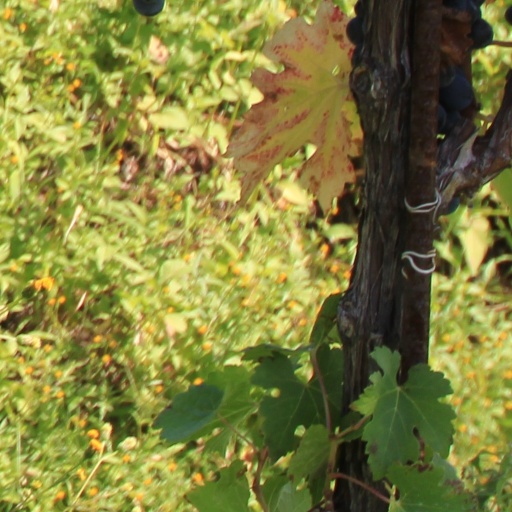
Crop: grape